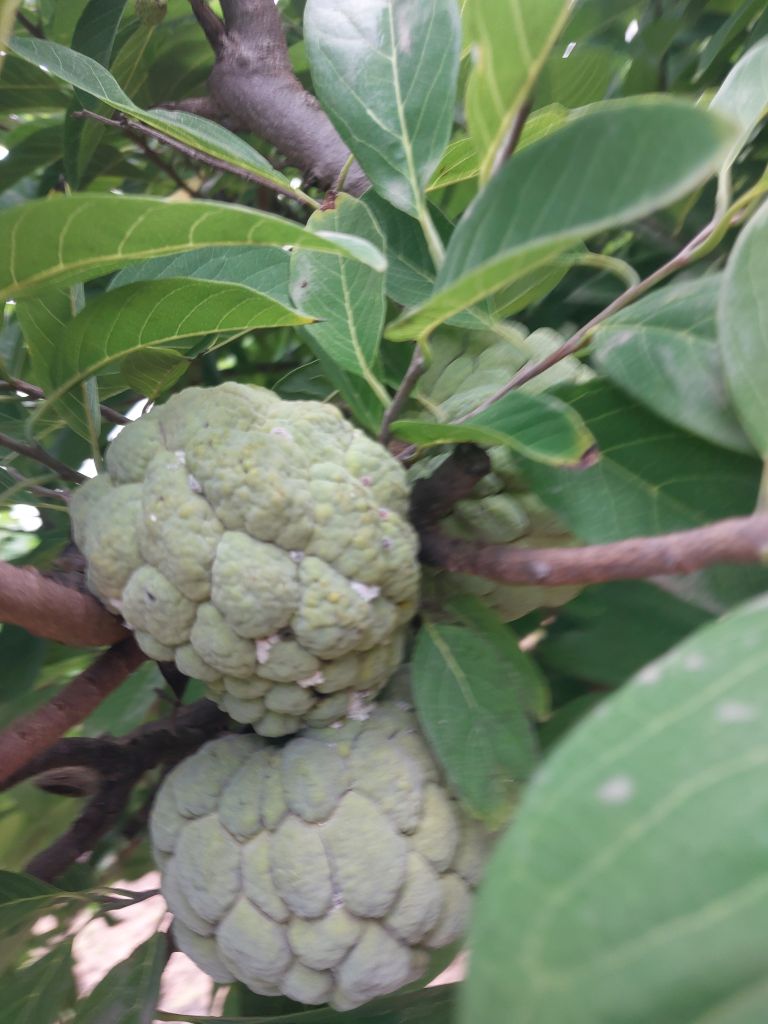
Disease label: Mealy Bug